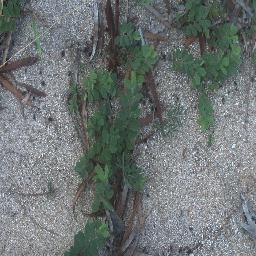
Label: negative